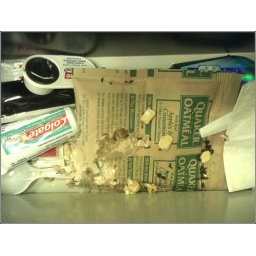
furry friend was in my desk drawer